Republic of China Military Police

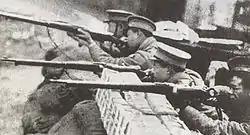
Chinese Nationalist Military Police during the January 28 Incident

During the Second Sino-Japanese War, the Military Police were often thrust into frontline combat roles for which they were neither specifically trained nor equipped. They fought fiercely during events such as the January 28 Incident of 1932 and the Battle of Nanking in 1937, suffering heavy casualties.